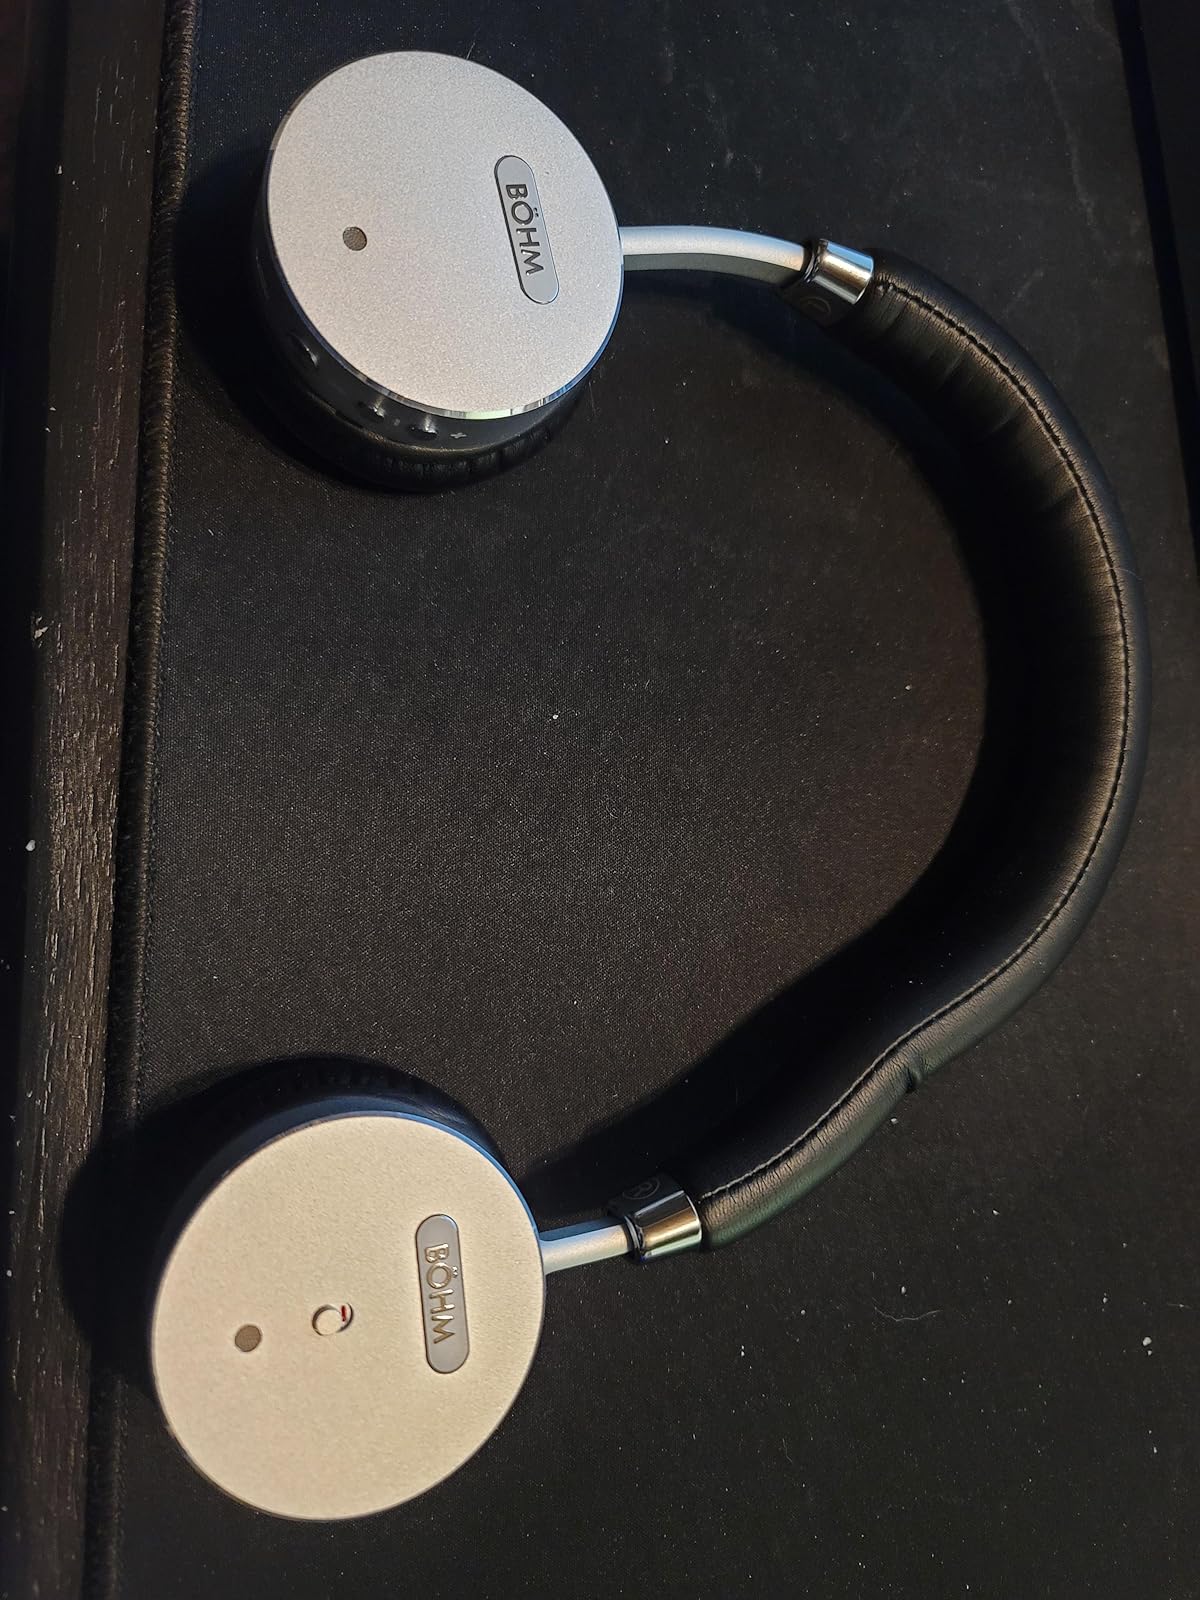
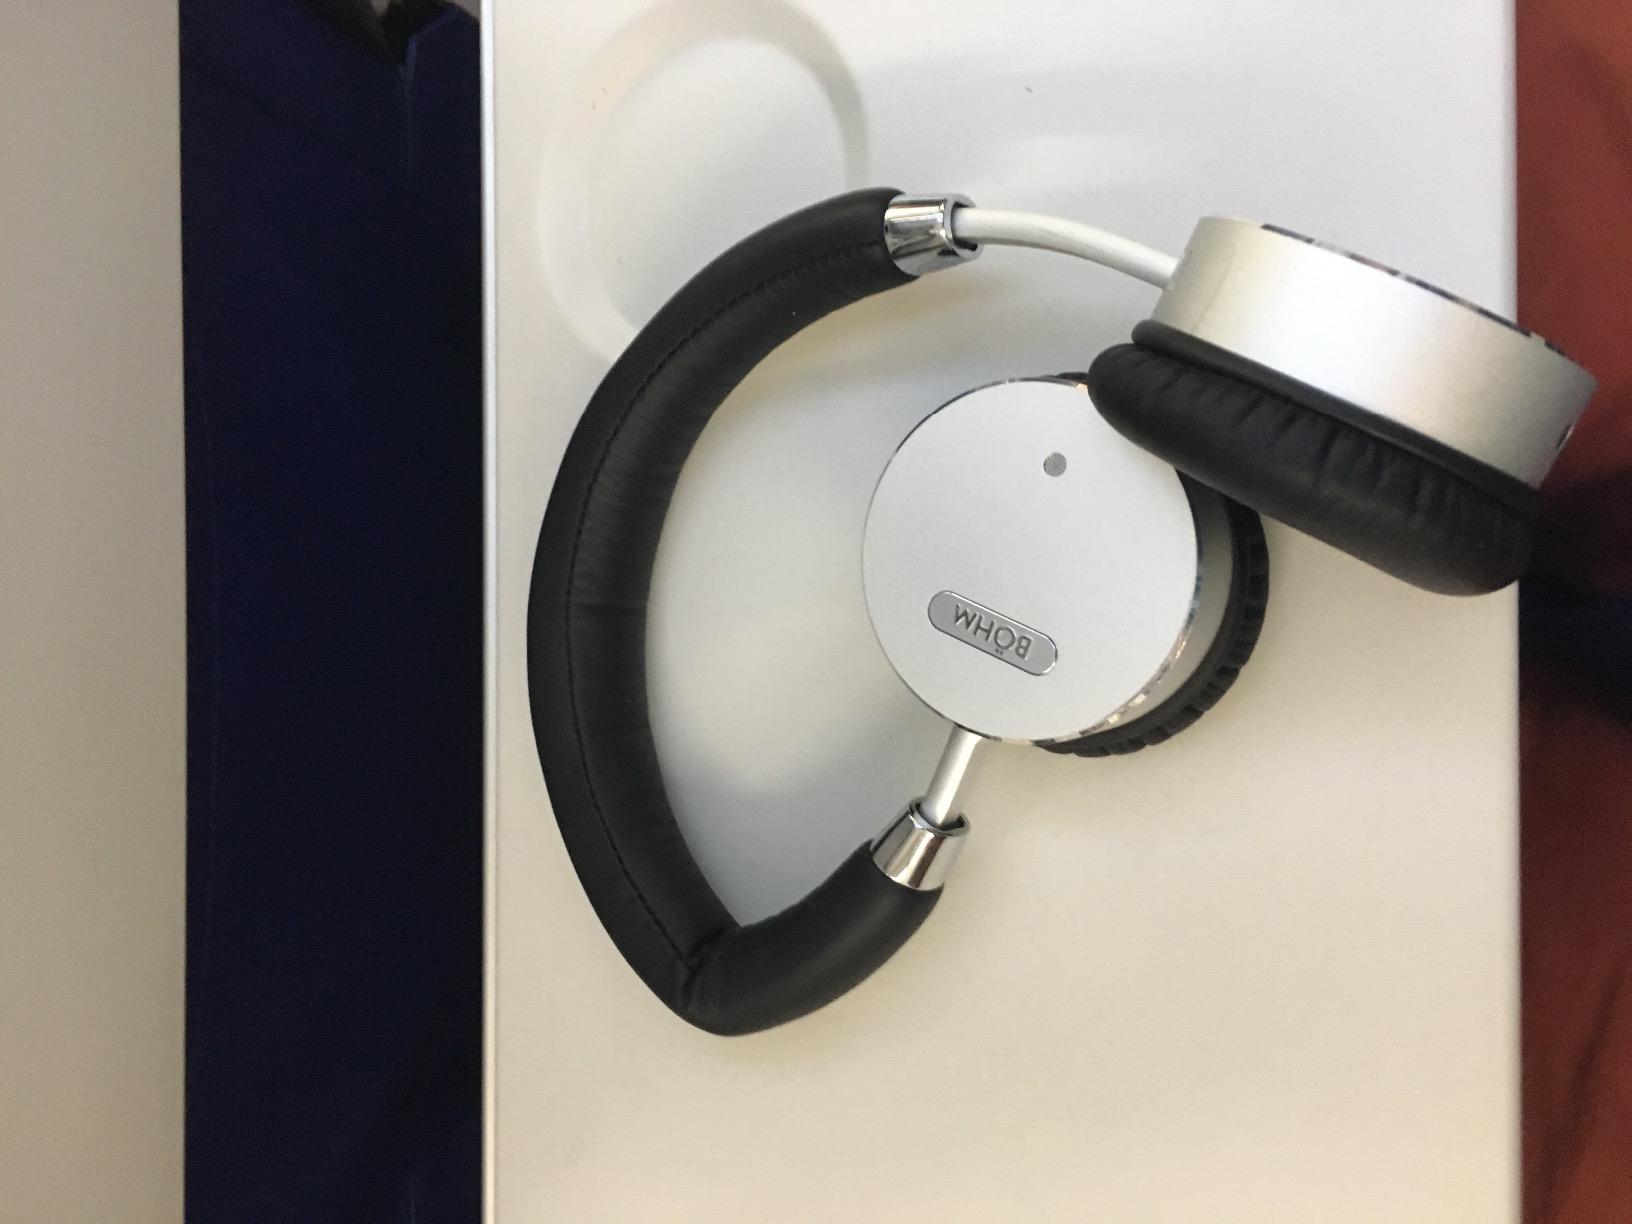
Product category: headphones
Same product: yes